Tony Lewis (musician)

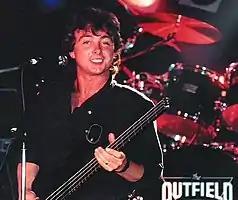
Lewis performing in 1986

Tony G Lewis (21 December 195719 October 2020) was an English singer and musician. He was the lead singer and bassist of the pop-rock band the Outfield, best known for their hit single "Your Love" and "All the Love in the World". After a long career with that band, Lewis began work as a solo artist, releasing his first album "Out of the Darkness" in 2018 on Madison Records.